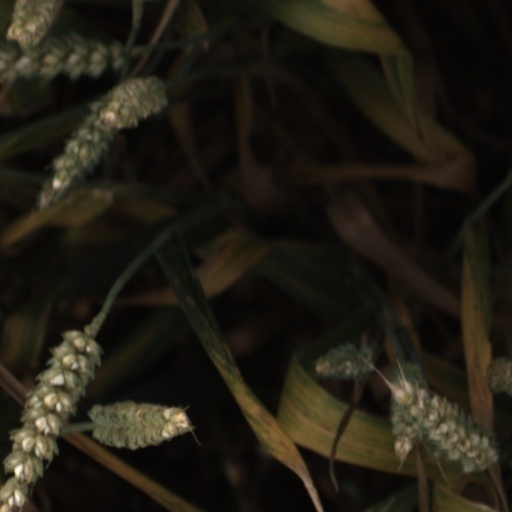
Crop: wheat